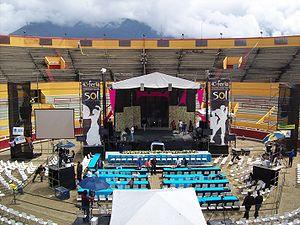
La feria del Sol, aussi connue sous le nom de Carnaval Taurino de America, est un festival culturel à vocation internationale qui se déroule dans la ville de Mérida au Venezuela.